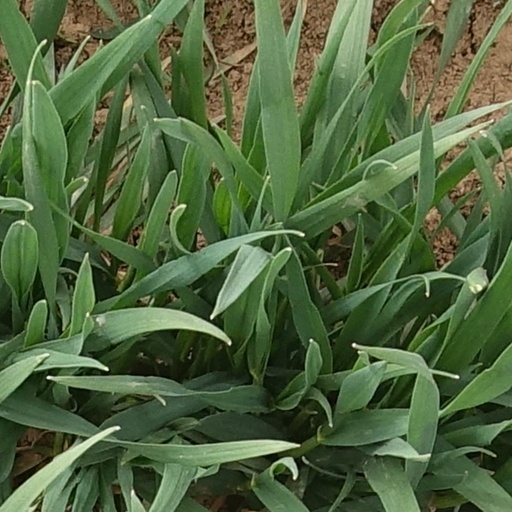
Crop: wheat